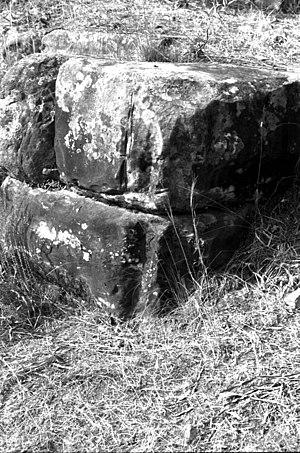
Double feuillure à l'angle d'une tour du mur Nord de l'acropole.
Calydon était une cité grecque d'Étolie. Le site de Calydon est facilement repérable. Il s'étend entre deux hauteurs formant, avec d'autres, une avancée au sud de l'Arakynthos. Quittant la route nationale, après avoir franchi le pont sur l'Évinos, on atteint, par un sentier, le sanctuaire du Laphrion, situé au sommet d'un promontoire rocheux bien visible.